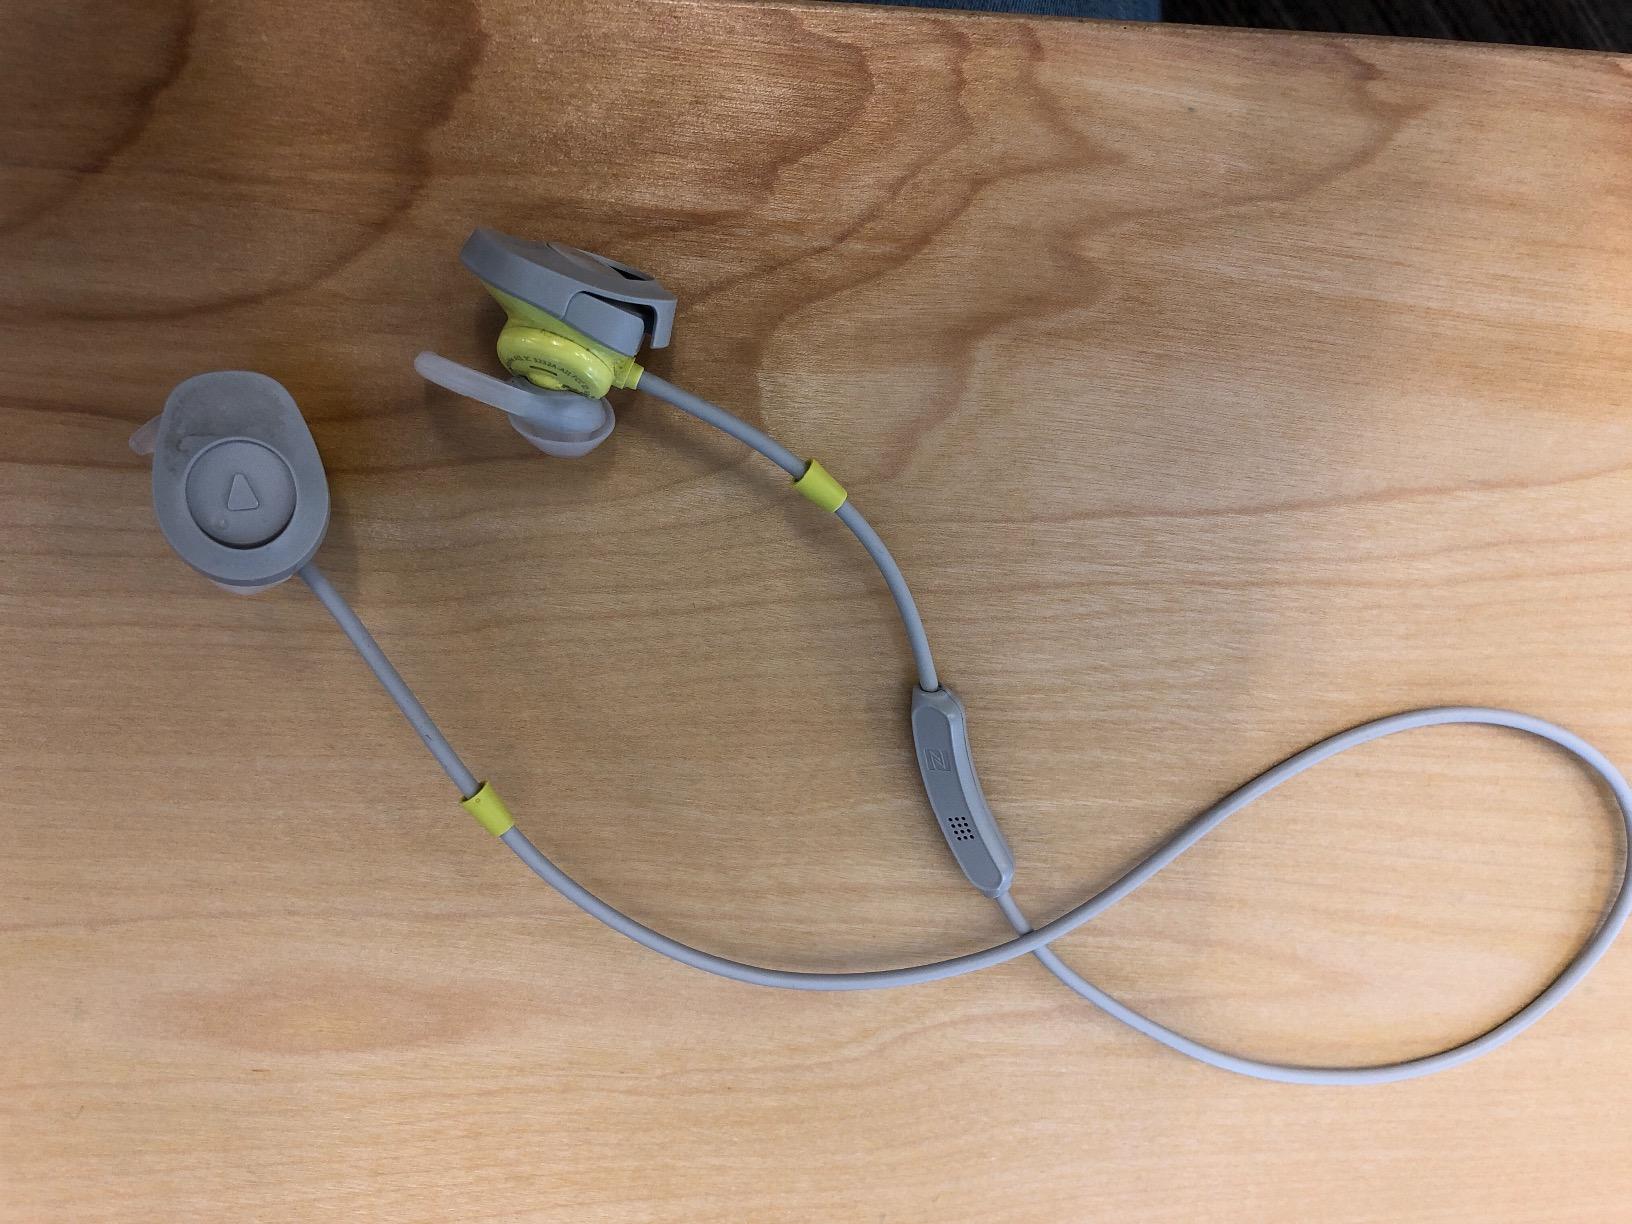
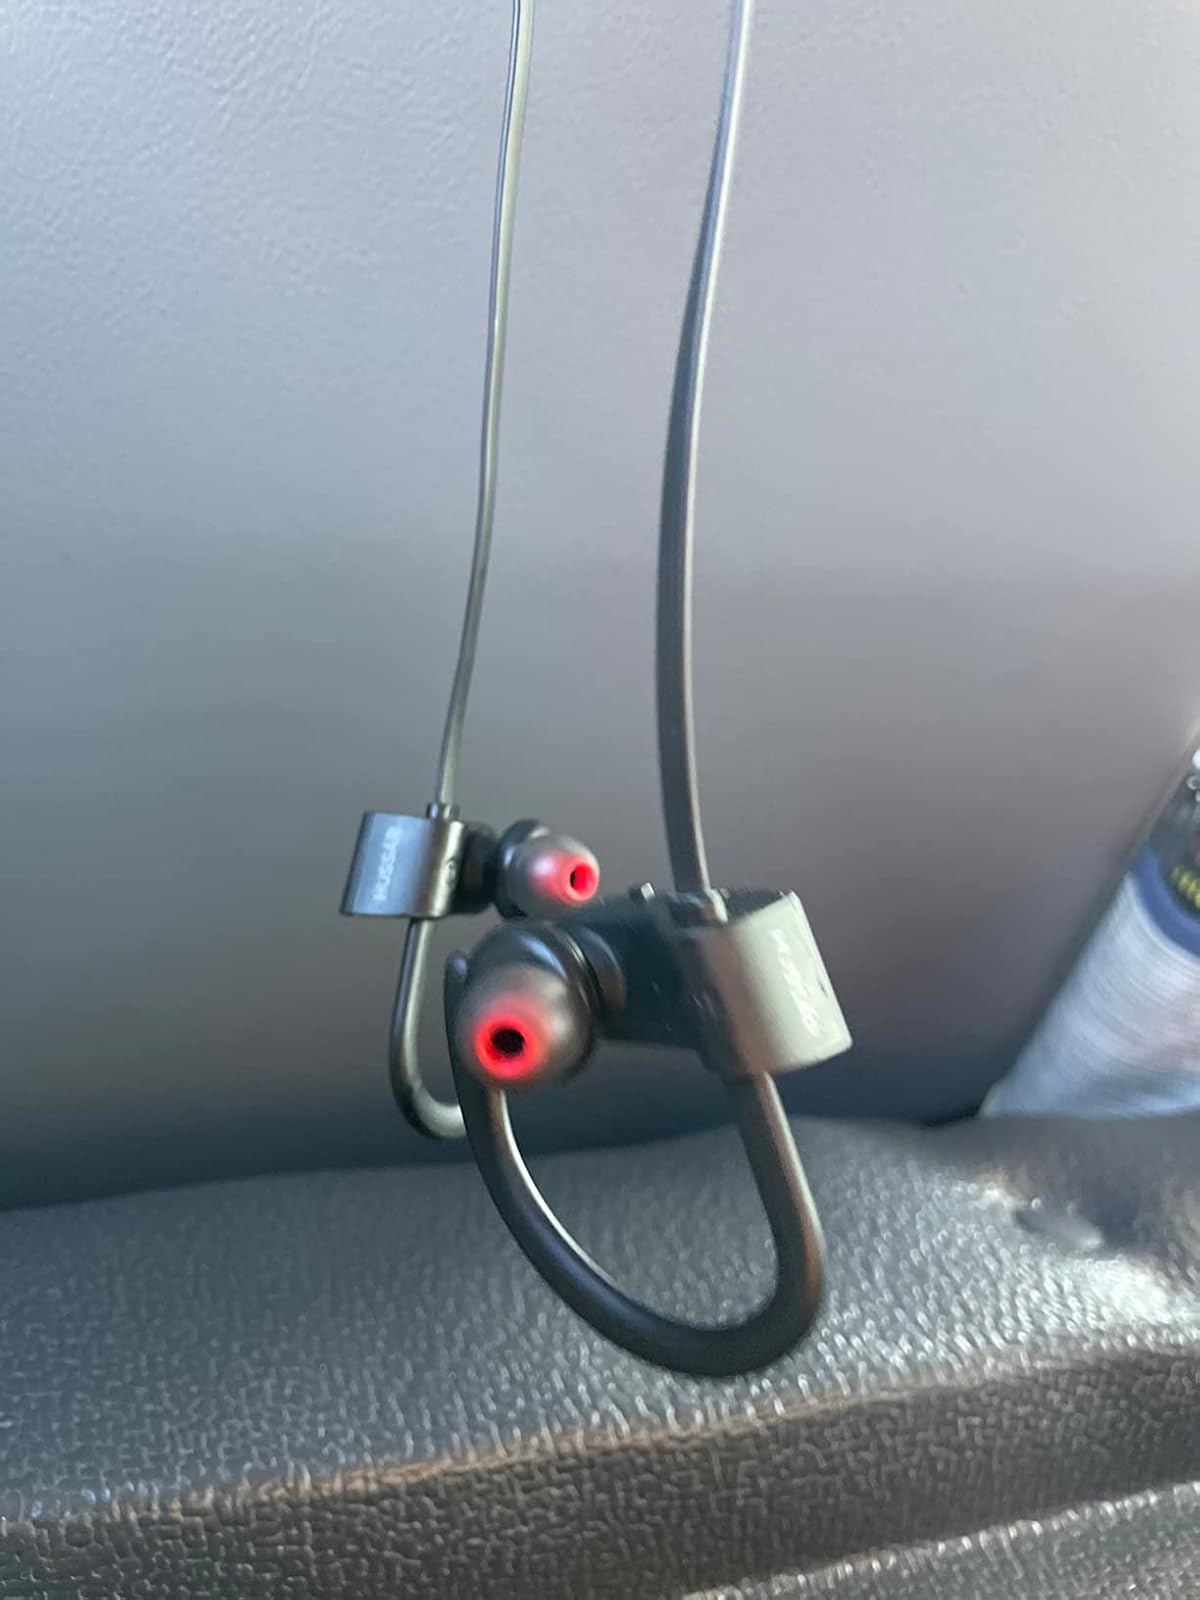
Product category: headphones
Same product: no